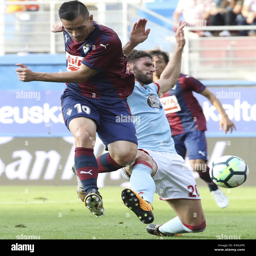
athletes vie for the ball during sports association